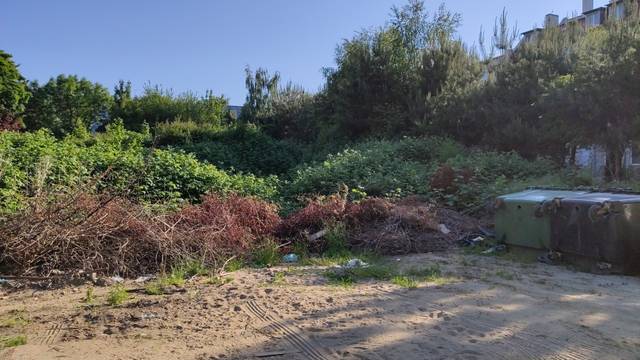
Region: Germany
Coordinates: 51.086, 17.006